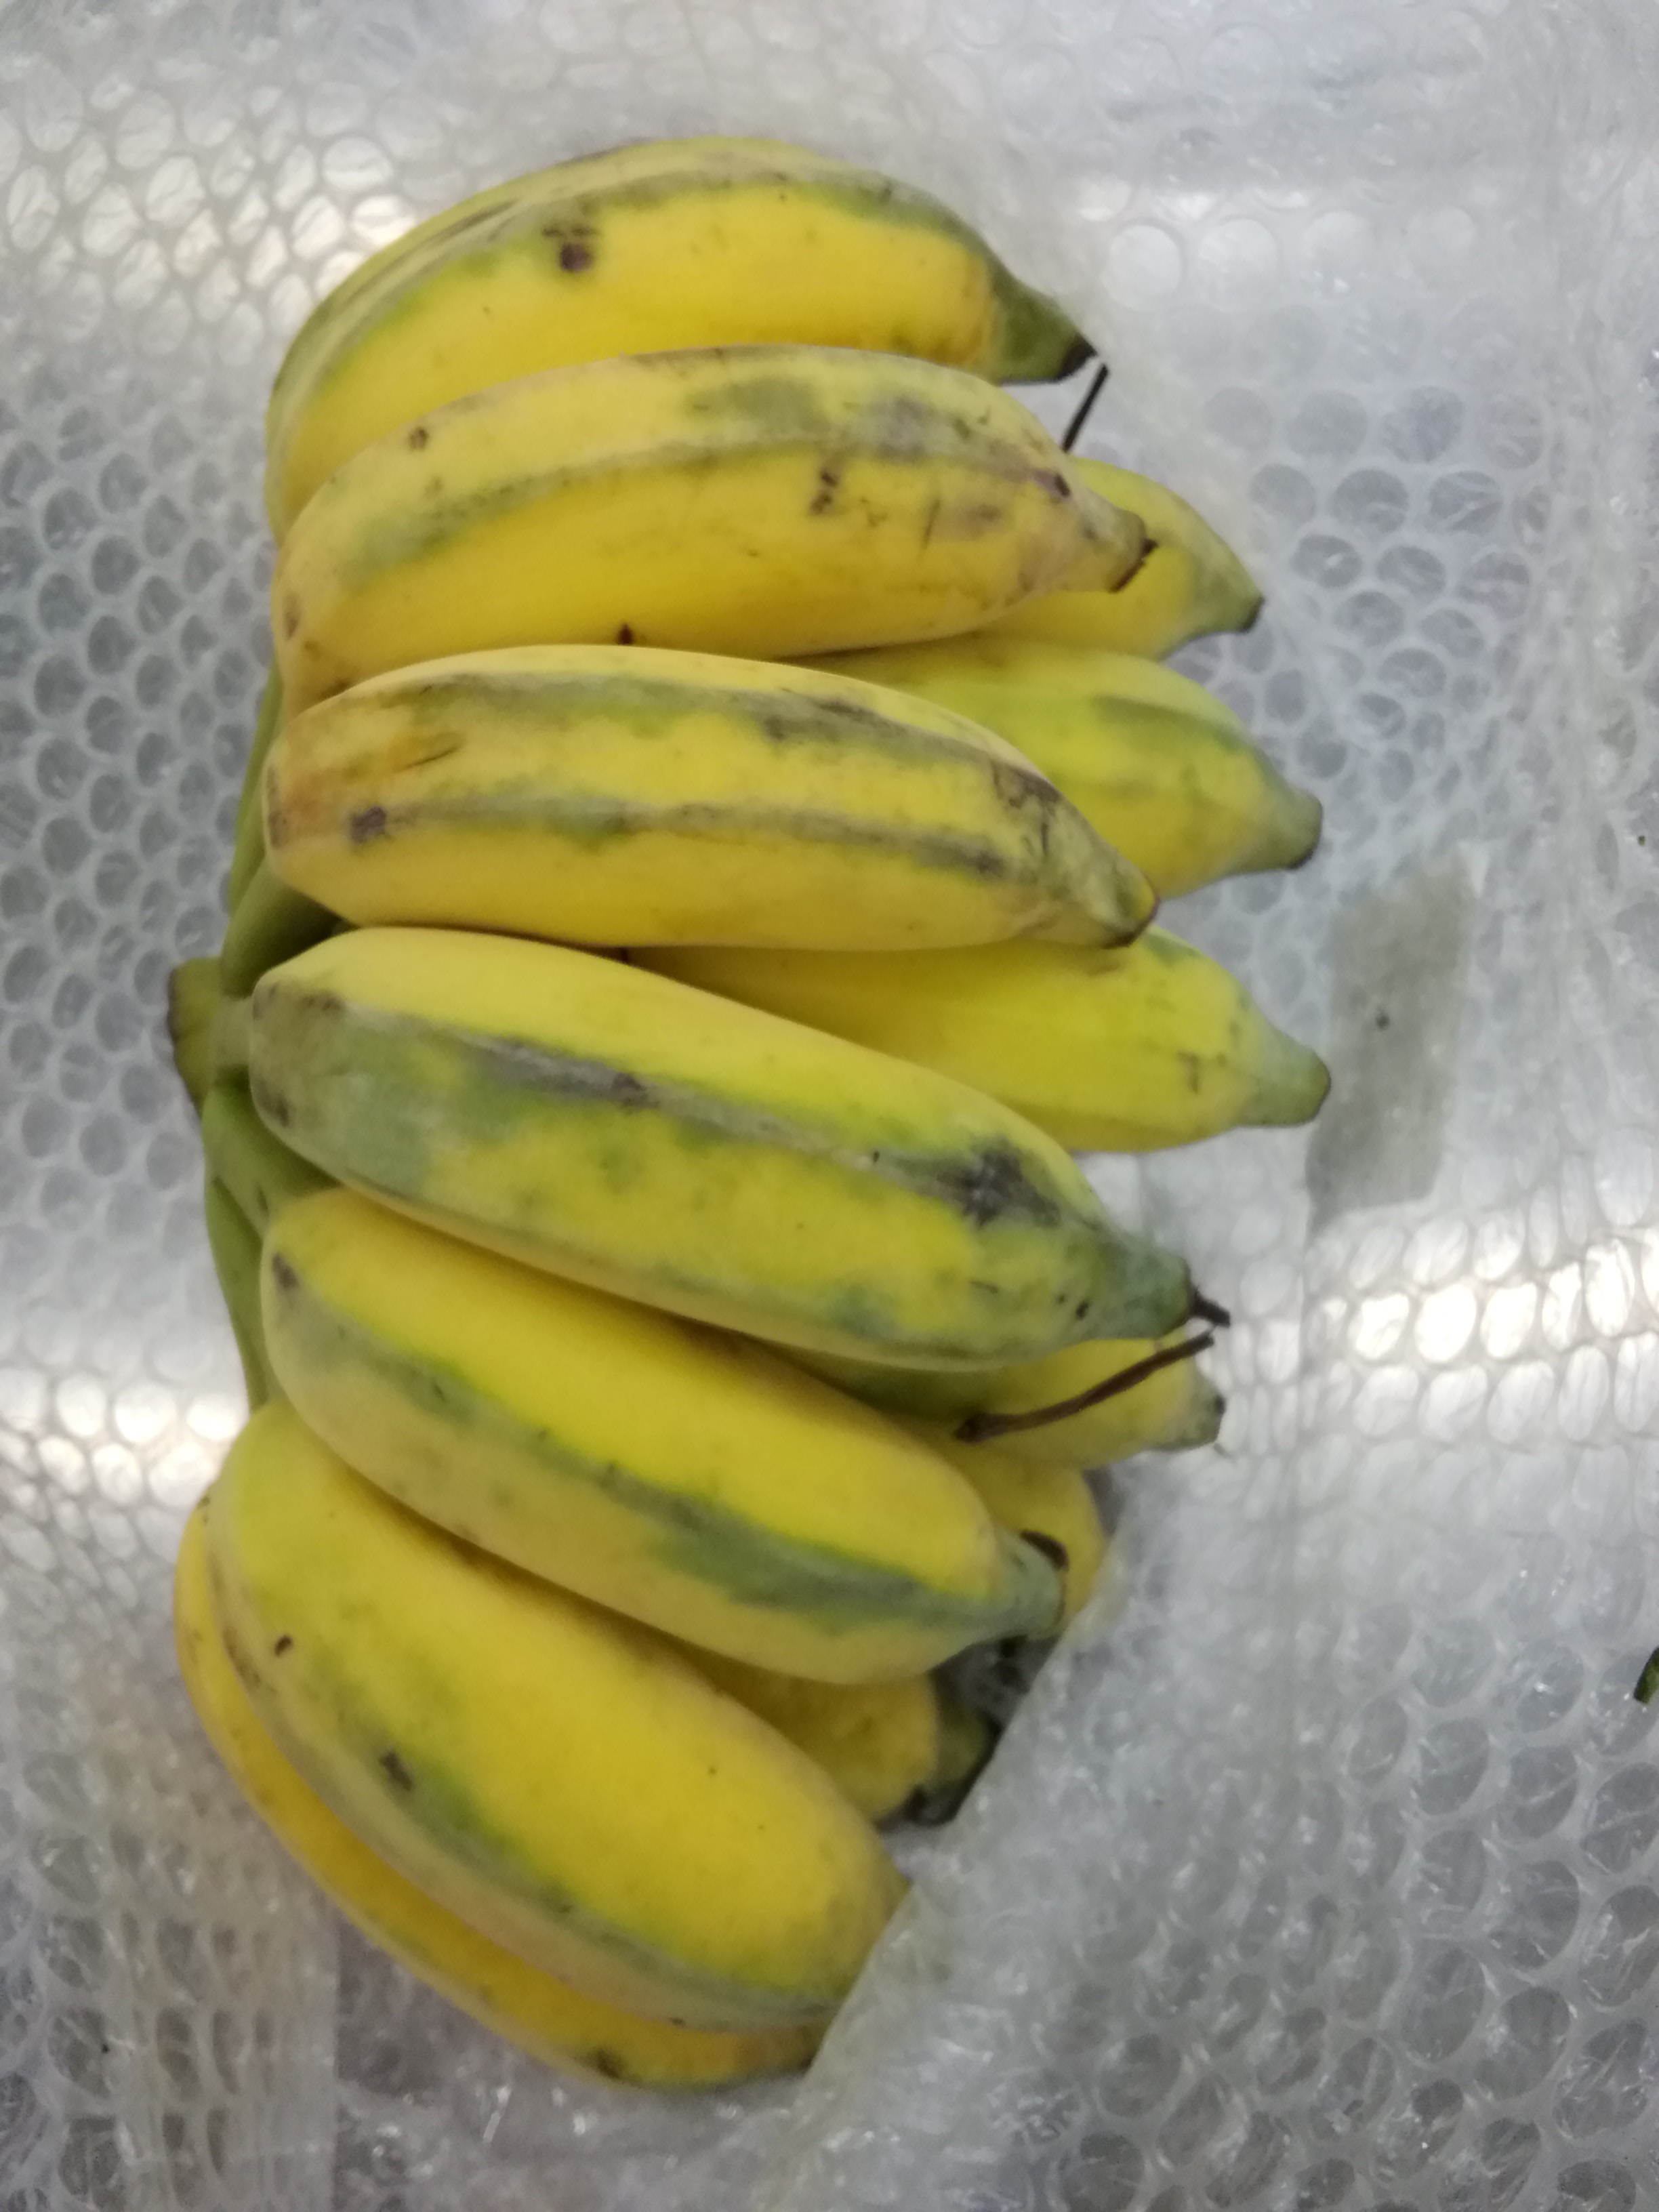
bananas, fruits, healthy, sweet, nutrition, yellow, food, bunch, banana family, saba banana, banana, cooking plantain, fruit, plant, vegetarian food, produce